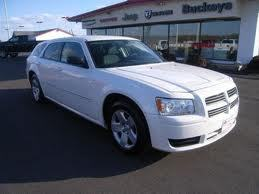
Car model: 2008 Dodge Magnum Wagon